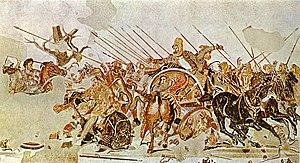
La bataille d'Issos s'est déroulée le 1ᵉʳ novembre 333 av. J.-C. dans l'antique Cilicie. Elle oppose l'armée d'Alexandre le Grand à celle de Darius III. L'armée macédonienne remporte une victoire décisive sur l'armée perse commandée par Darius en personne. Cette bataille voit la victoire d'Alexandre qui peut poursuivre sa conquête vers la Phénicie puis l'Égypte.